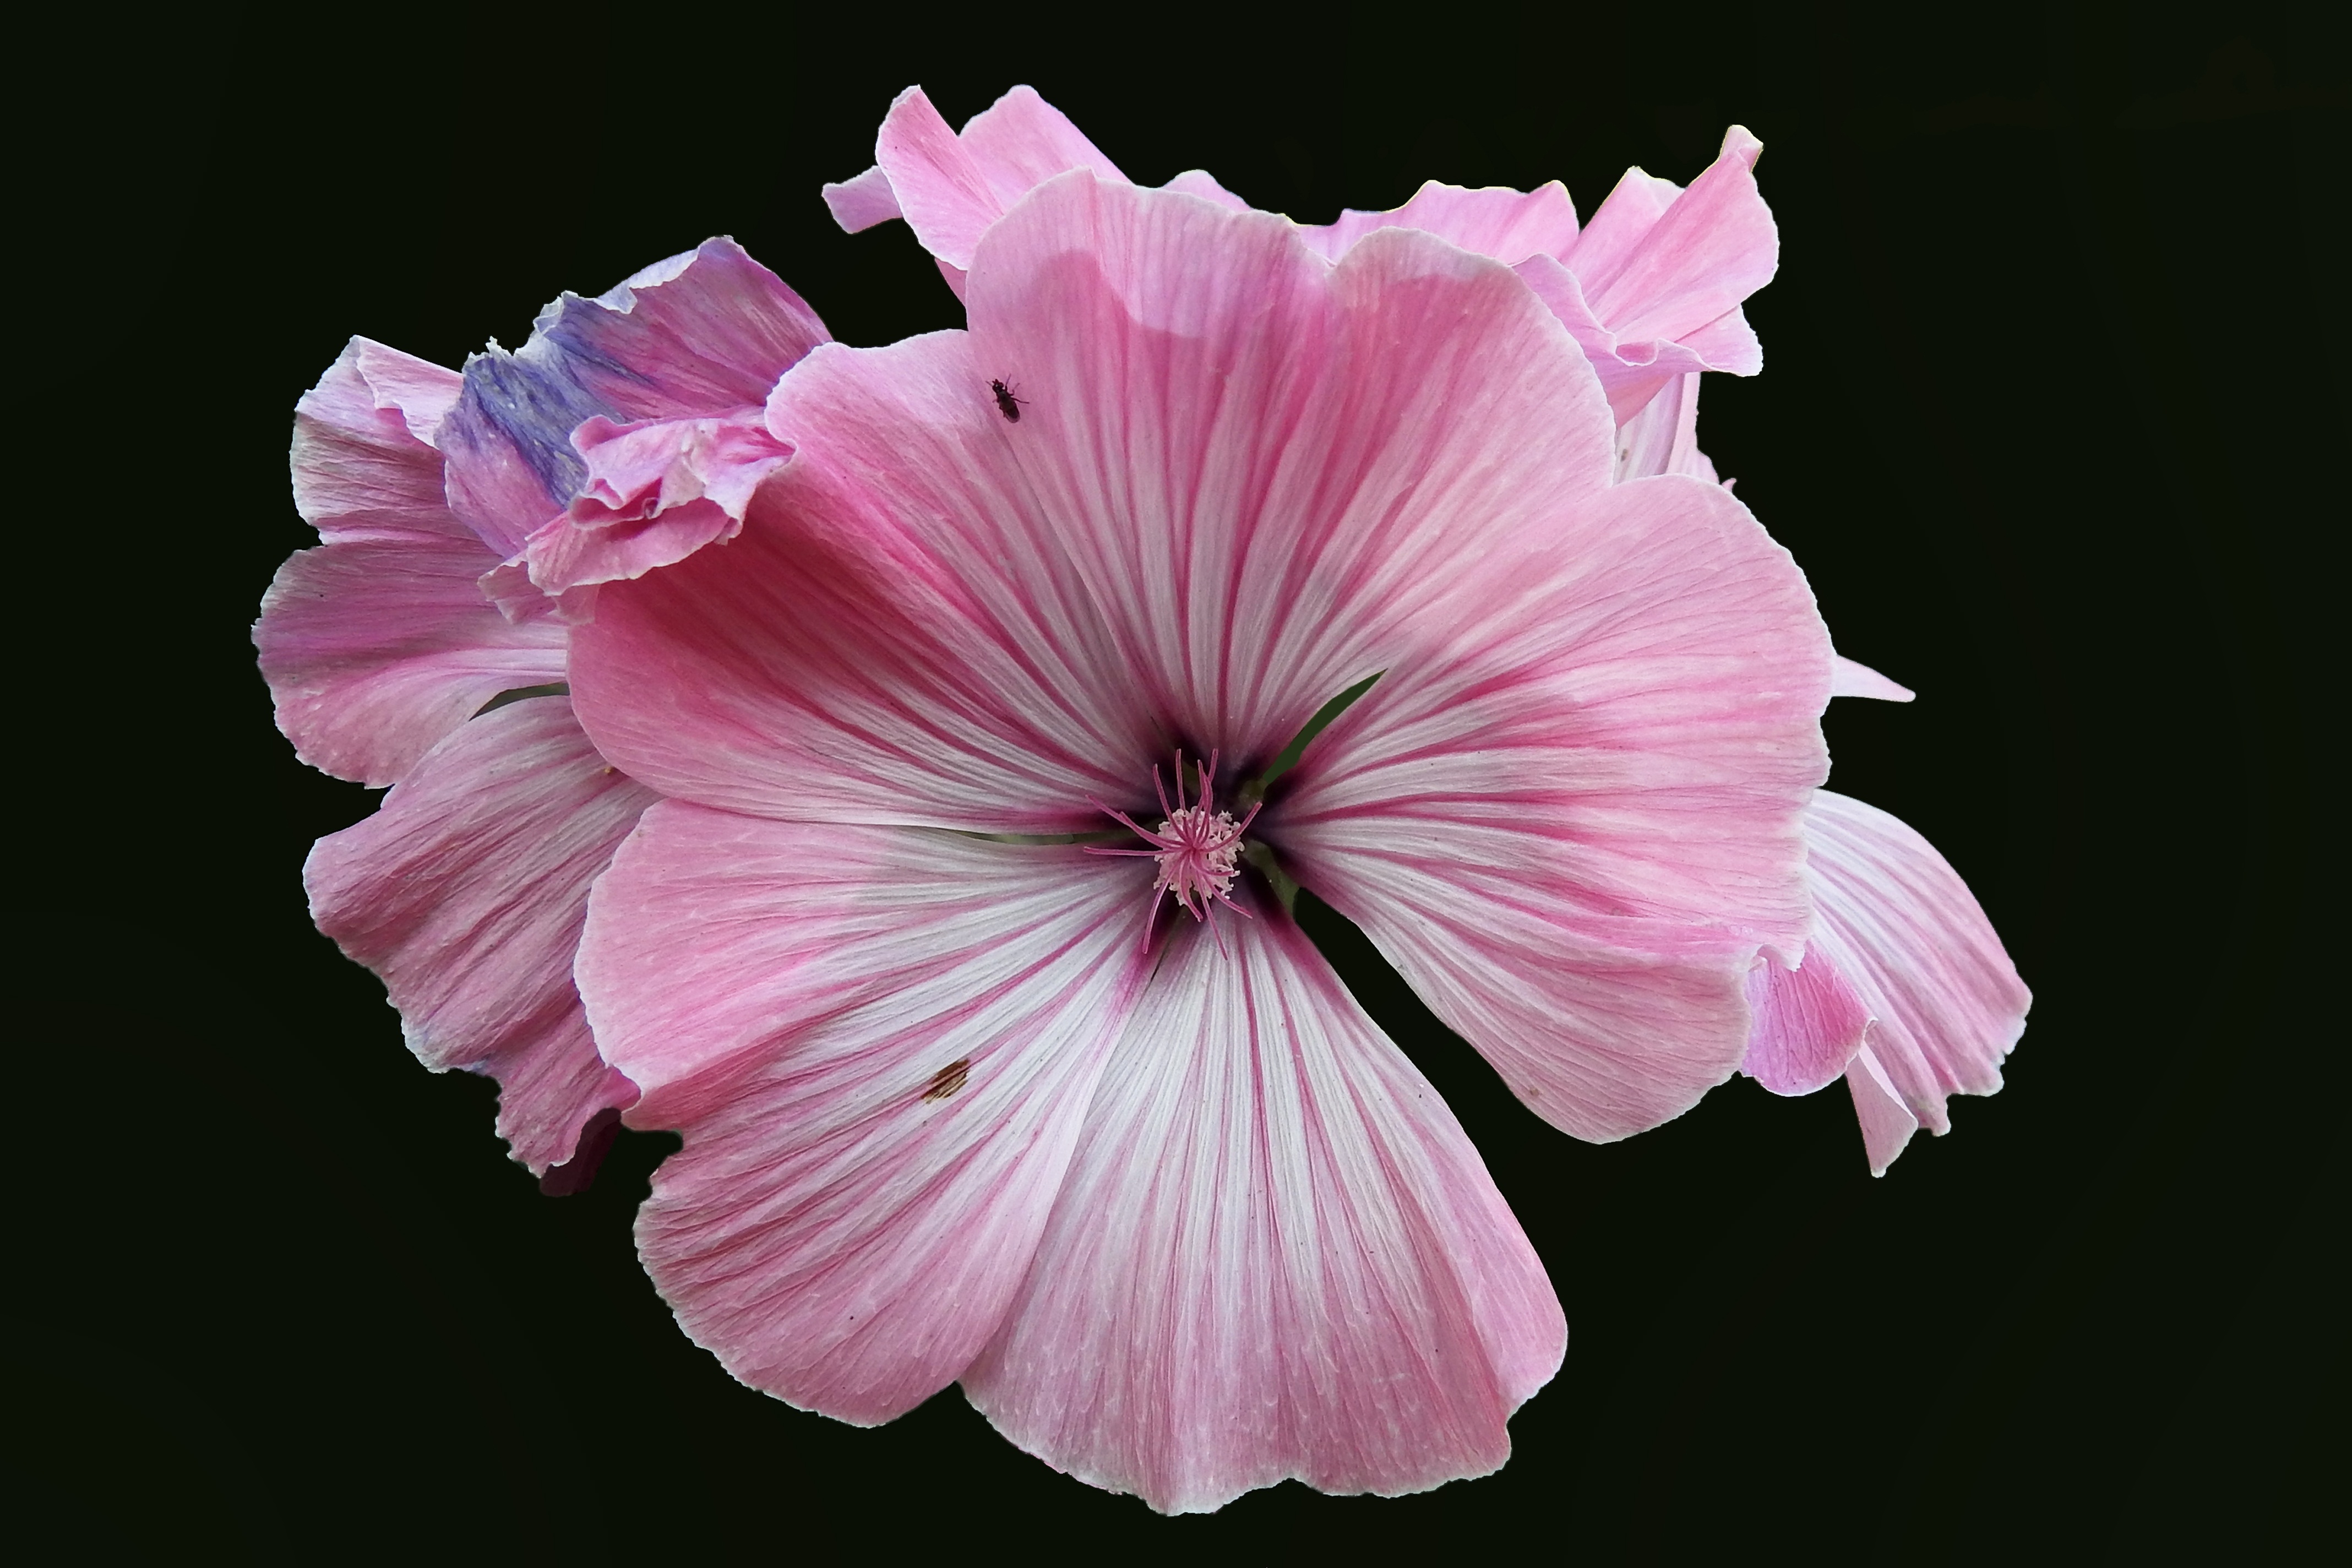
blossom, plant, photography, flower, petal, summer, garden, pink, flora, close up, malva, malvales, dianthus, macro photography, black background, flowering plant, mallow, stock rose, hollyhock flower, annual plant, plant stem, land plant